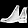
Label: Ankle boot